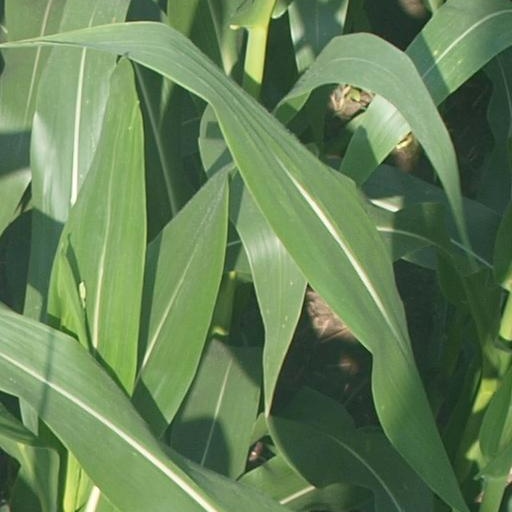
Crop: maize; corn